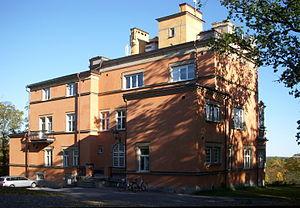
L'institut Mittag-Leffler est un institut de recherche en mathématiques situé à Djursholm, près de Stockholm. Des chercheurs sont invités pour une durée de plusieurs semaines ou mois, dans le cadre de semestre thématiques. L'institut est administré par l'Académie royale des sciences de Suède pour le compte d'organismes de recherche représentant toutes les régions de la Scandinavie.